George Ducas

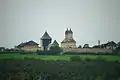
Prince Gheorghe Duca built the Cetățuia Monastery in Iași (capital of the Principality of Moldavia). It was completed in 1672.

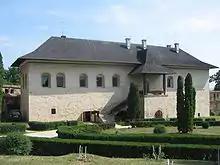
The fortified palace of the monastery was destined to the lodging of the Prince. It houses a typical 17th century Turkish Bath.

Gheorghe Duca was of Albanian origin and like many others of his generation who had migrated to the Danubian principalities he rose thanks to his links to other Albanians of high positions. In his youth, another Albanian, Vasile Lupu (voivode of Moldavia) took him to his court where Duca was raised.